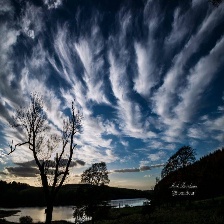
Cloud type: Cirrus